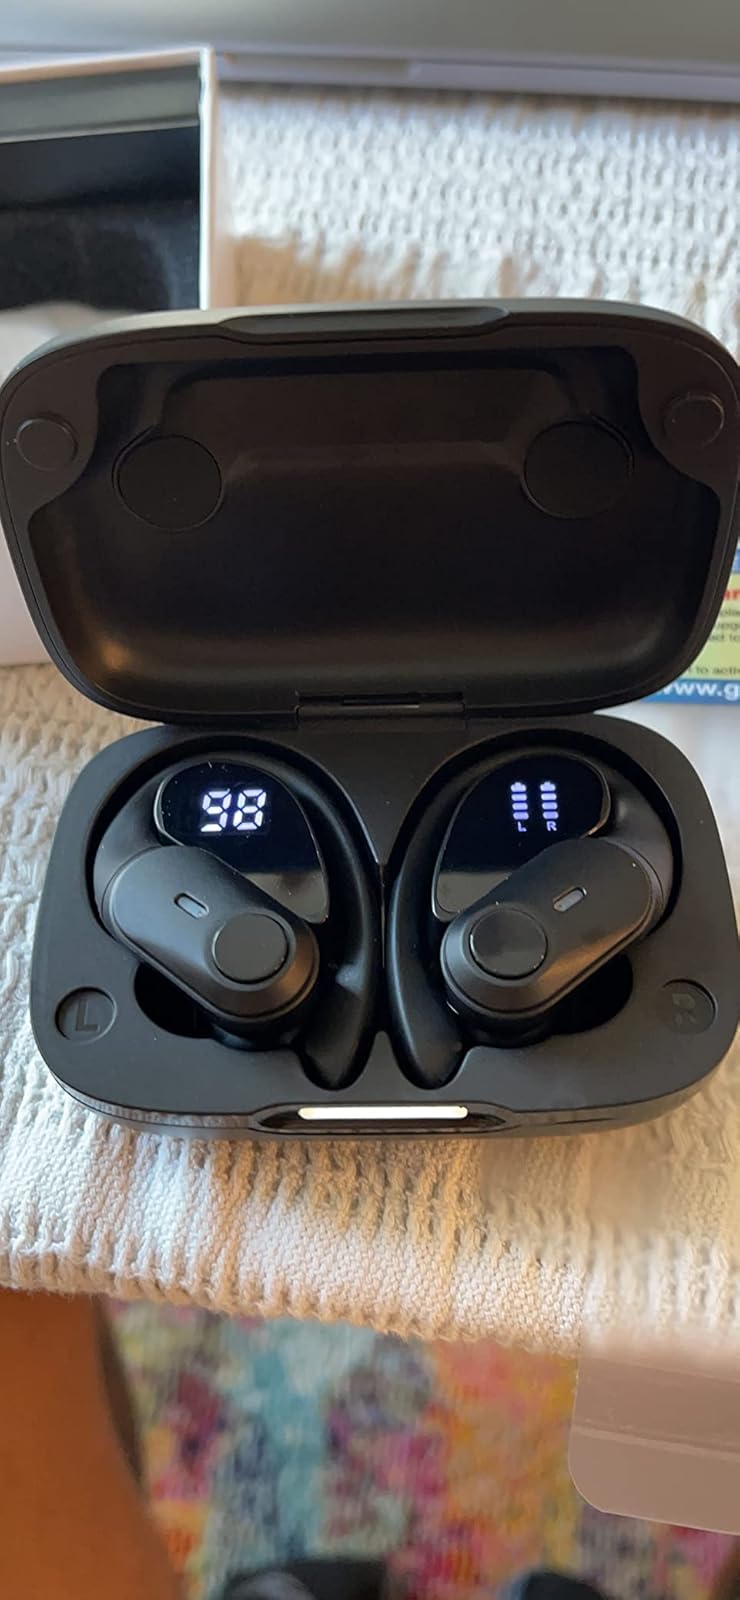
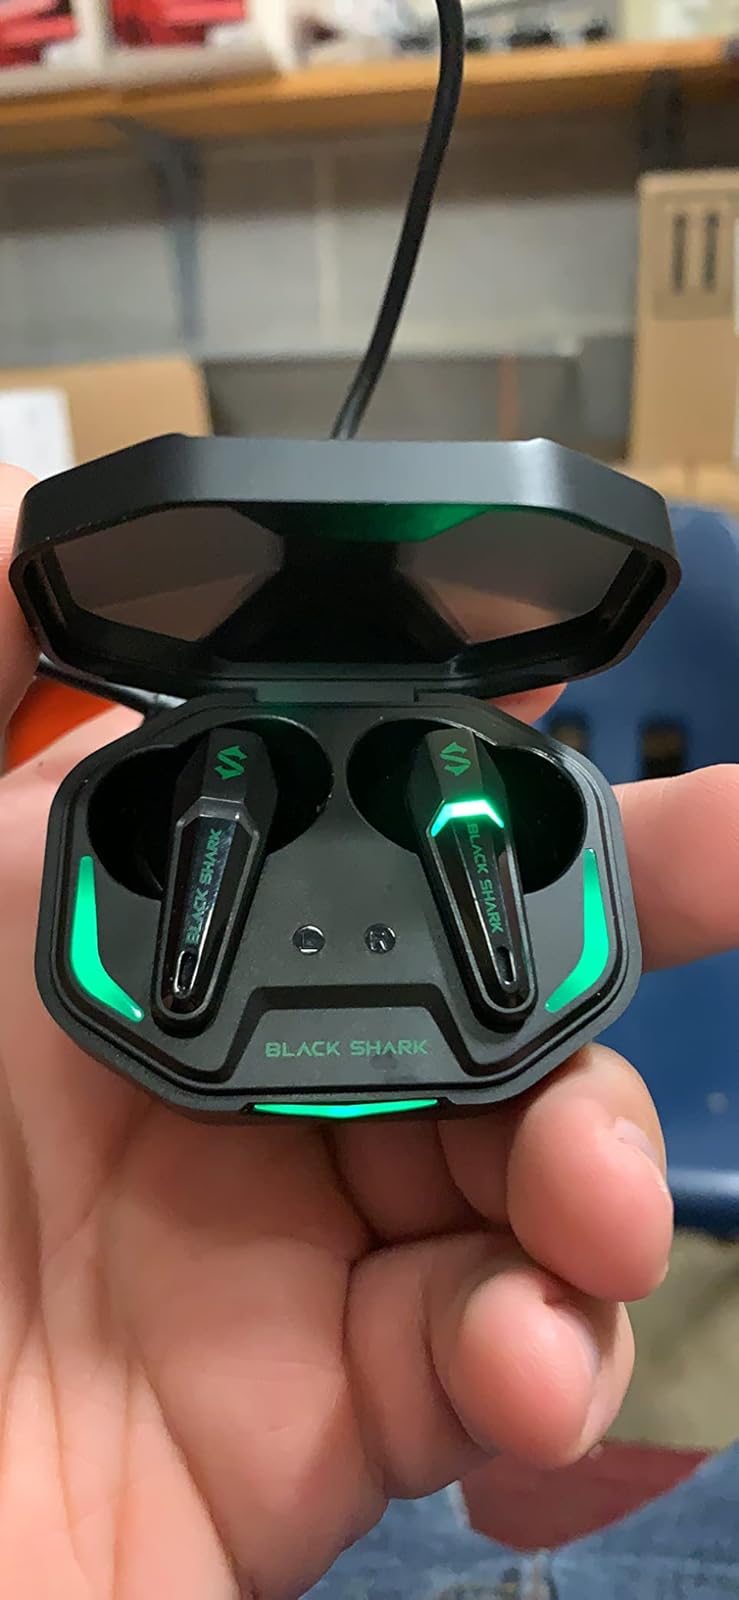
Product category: earbuds
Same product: no